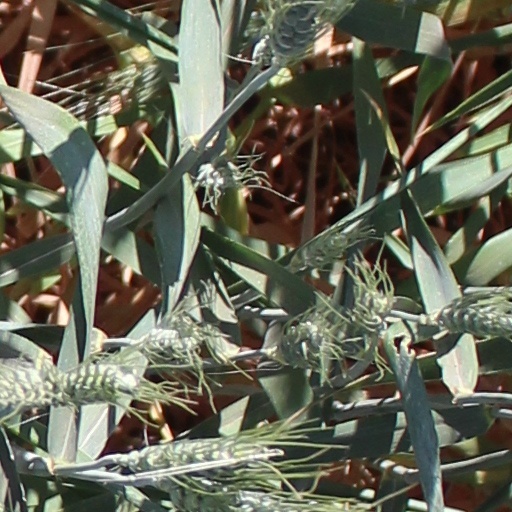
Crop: wheat